Catacomb culture

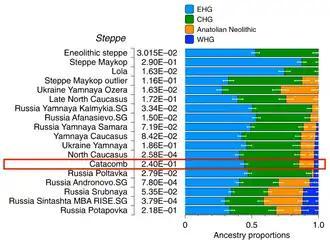
Admixture proportions of Catacomb culture populations. They combined Eastern Hunter Gatherer ( EHG), Caucasian Hunter-Gatherer ( CHG), Anatolian Neolithic and Western Hunter Gatherer ( WHG) ancestry. and were very close to other populations such as the Yamnaya.

Catacomb burials are sometimes accompanied by wheeled vehicles. Such wagon burials are attested in the earlier Yamnaya culture, and later among Iranian peoples (Scythians), Celts, and Italic peoples.